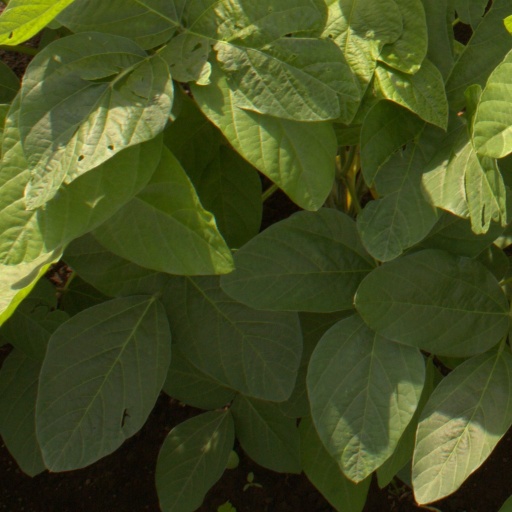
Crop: soybean